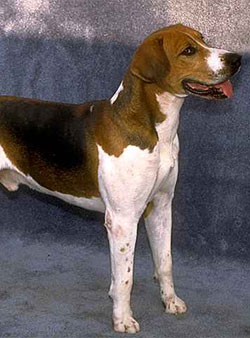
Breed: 223-n000074-English_foxhound